Narromine

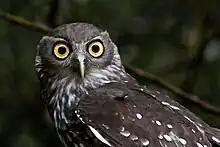
Barking Owl, found in Central Australia.

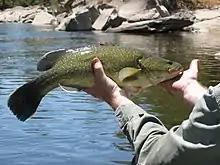
Small sized Murray Cod

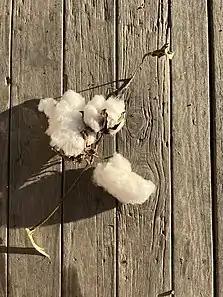

Situated in the Murray-Darling Basin region, Narromine's agricultural land is used for many dryland agricultural activities to remain adaptable when the rainfall is absent in a given cropping cycle. The production of beans, wheat and grain, as well as livestock products including wool, mutton, lamb and beef are all common agricultural practices in the Narromine district. Like many towns of the Central West region of New South Wales, traditionally the area is known to have adopted hybrid farming systems to integrate both cropping and livestock. This transition into hybrid farming was caused by the industrial revolution of the industry and technological advances.